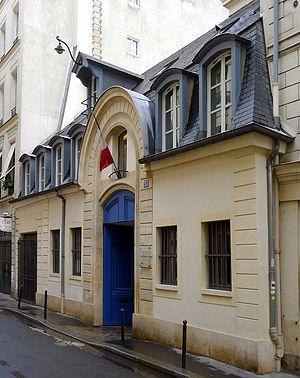
Rue de Verneuil (n°53) - Paris VII
La rue de Verneuil est une rue de Paris située dans le quartier Saint-Thomas-d'Aquin du 7ᵉ arrondissement.
Le Centre national du livre est un établissement public à caractère administratif français.